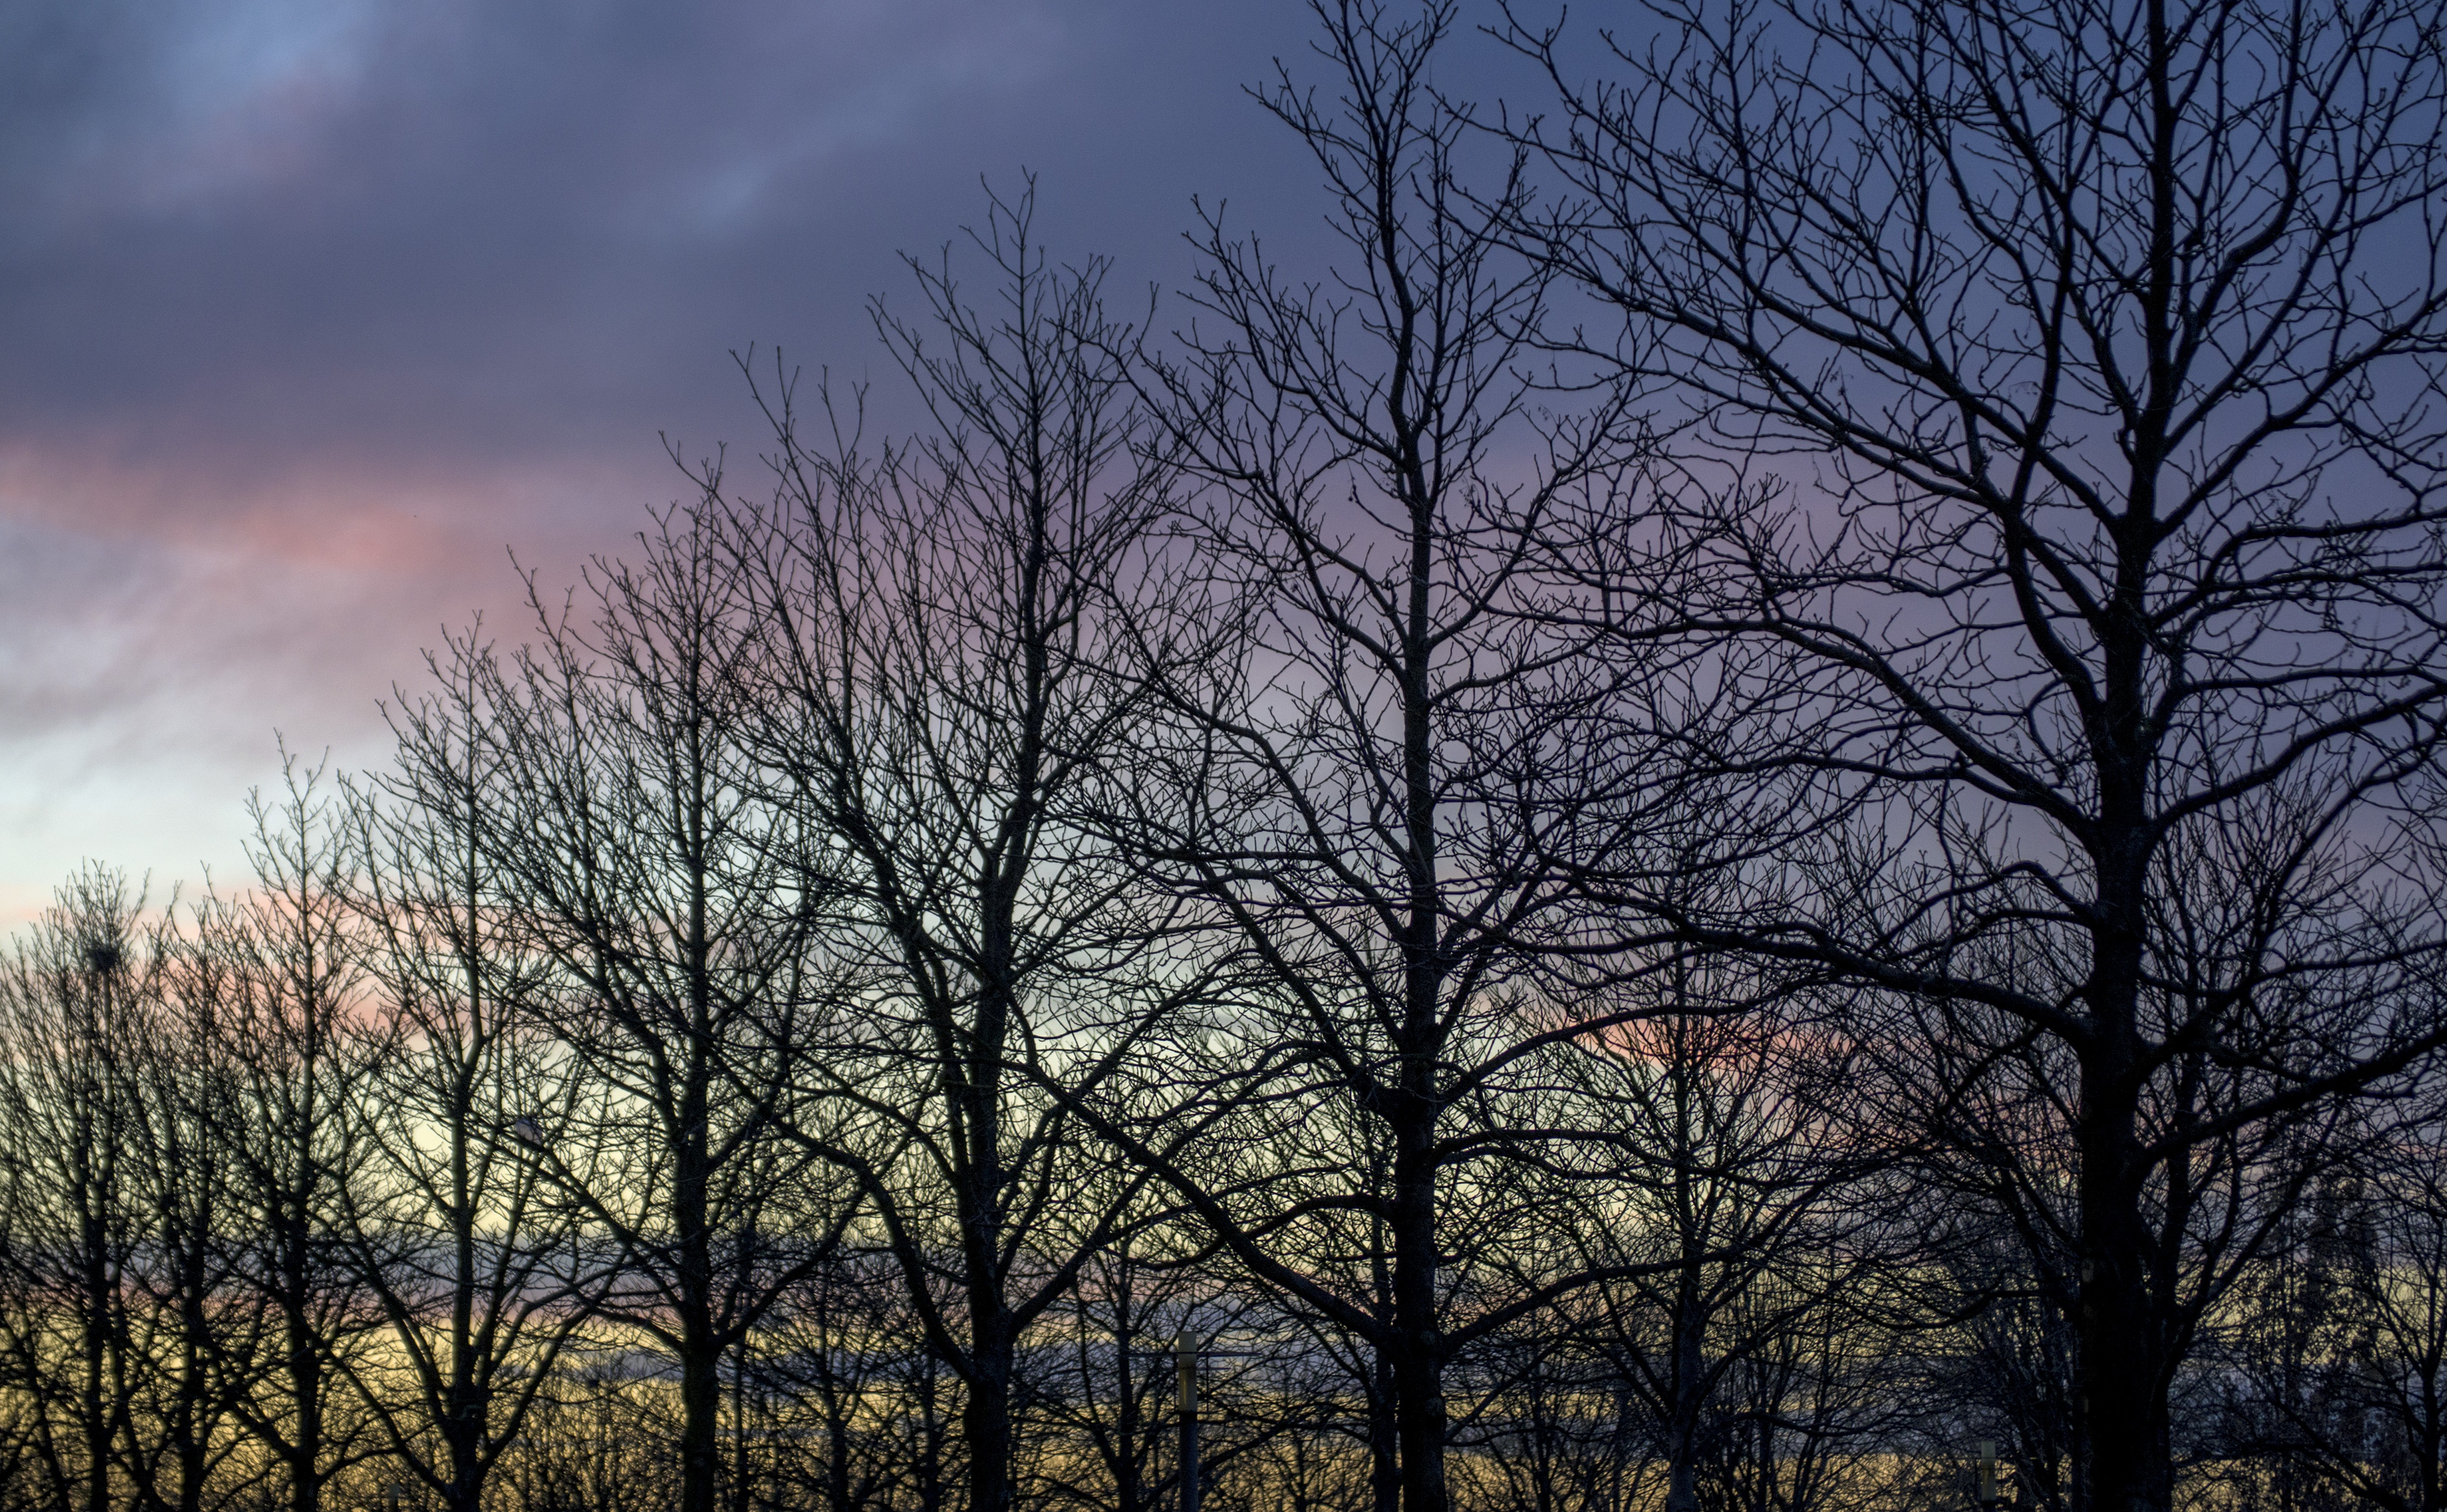
tree, nature, branch, winter, cloud, plant, sky, sunrise, sunset, skyline, sunlight, morning, leaf, dawn, atmosphere, dusk, evening, twilight, autumn, weather, rest, season, trees, abendstimmung, atmospheric phenomenon, woody plant